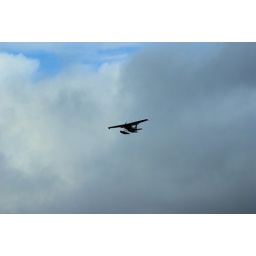
A friend of ours ... flying near our house